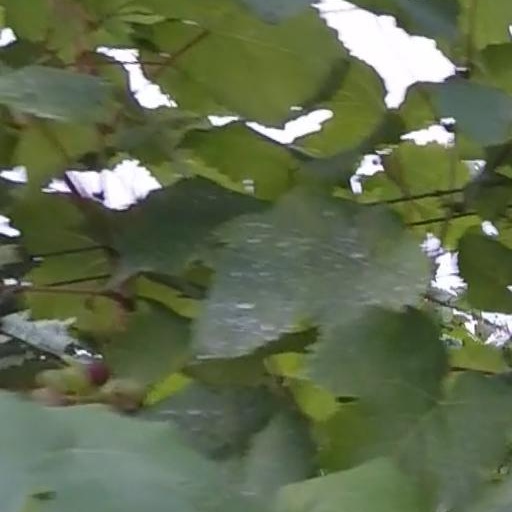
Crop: grape